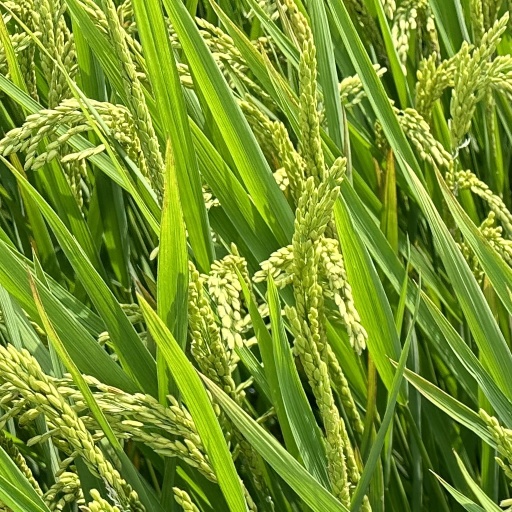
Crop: rice